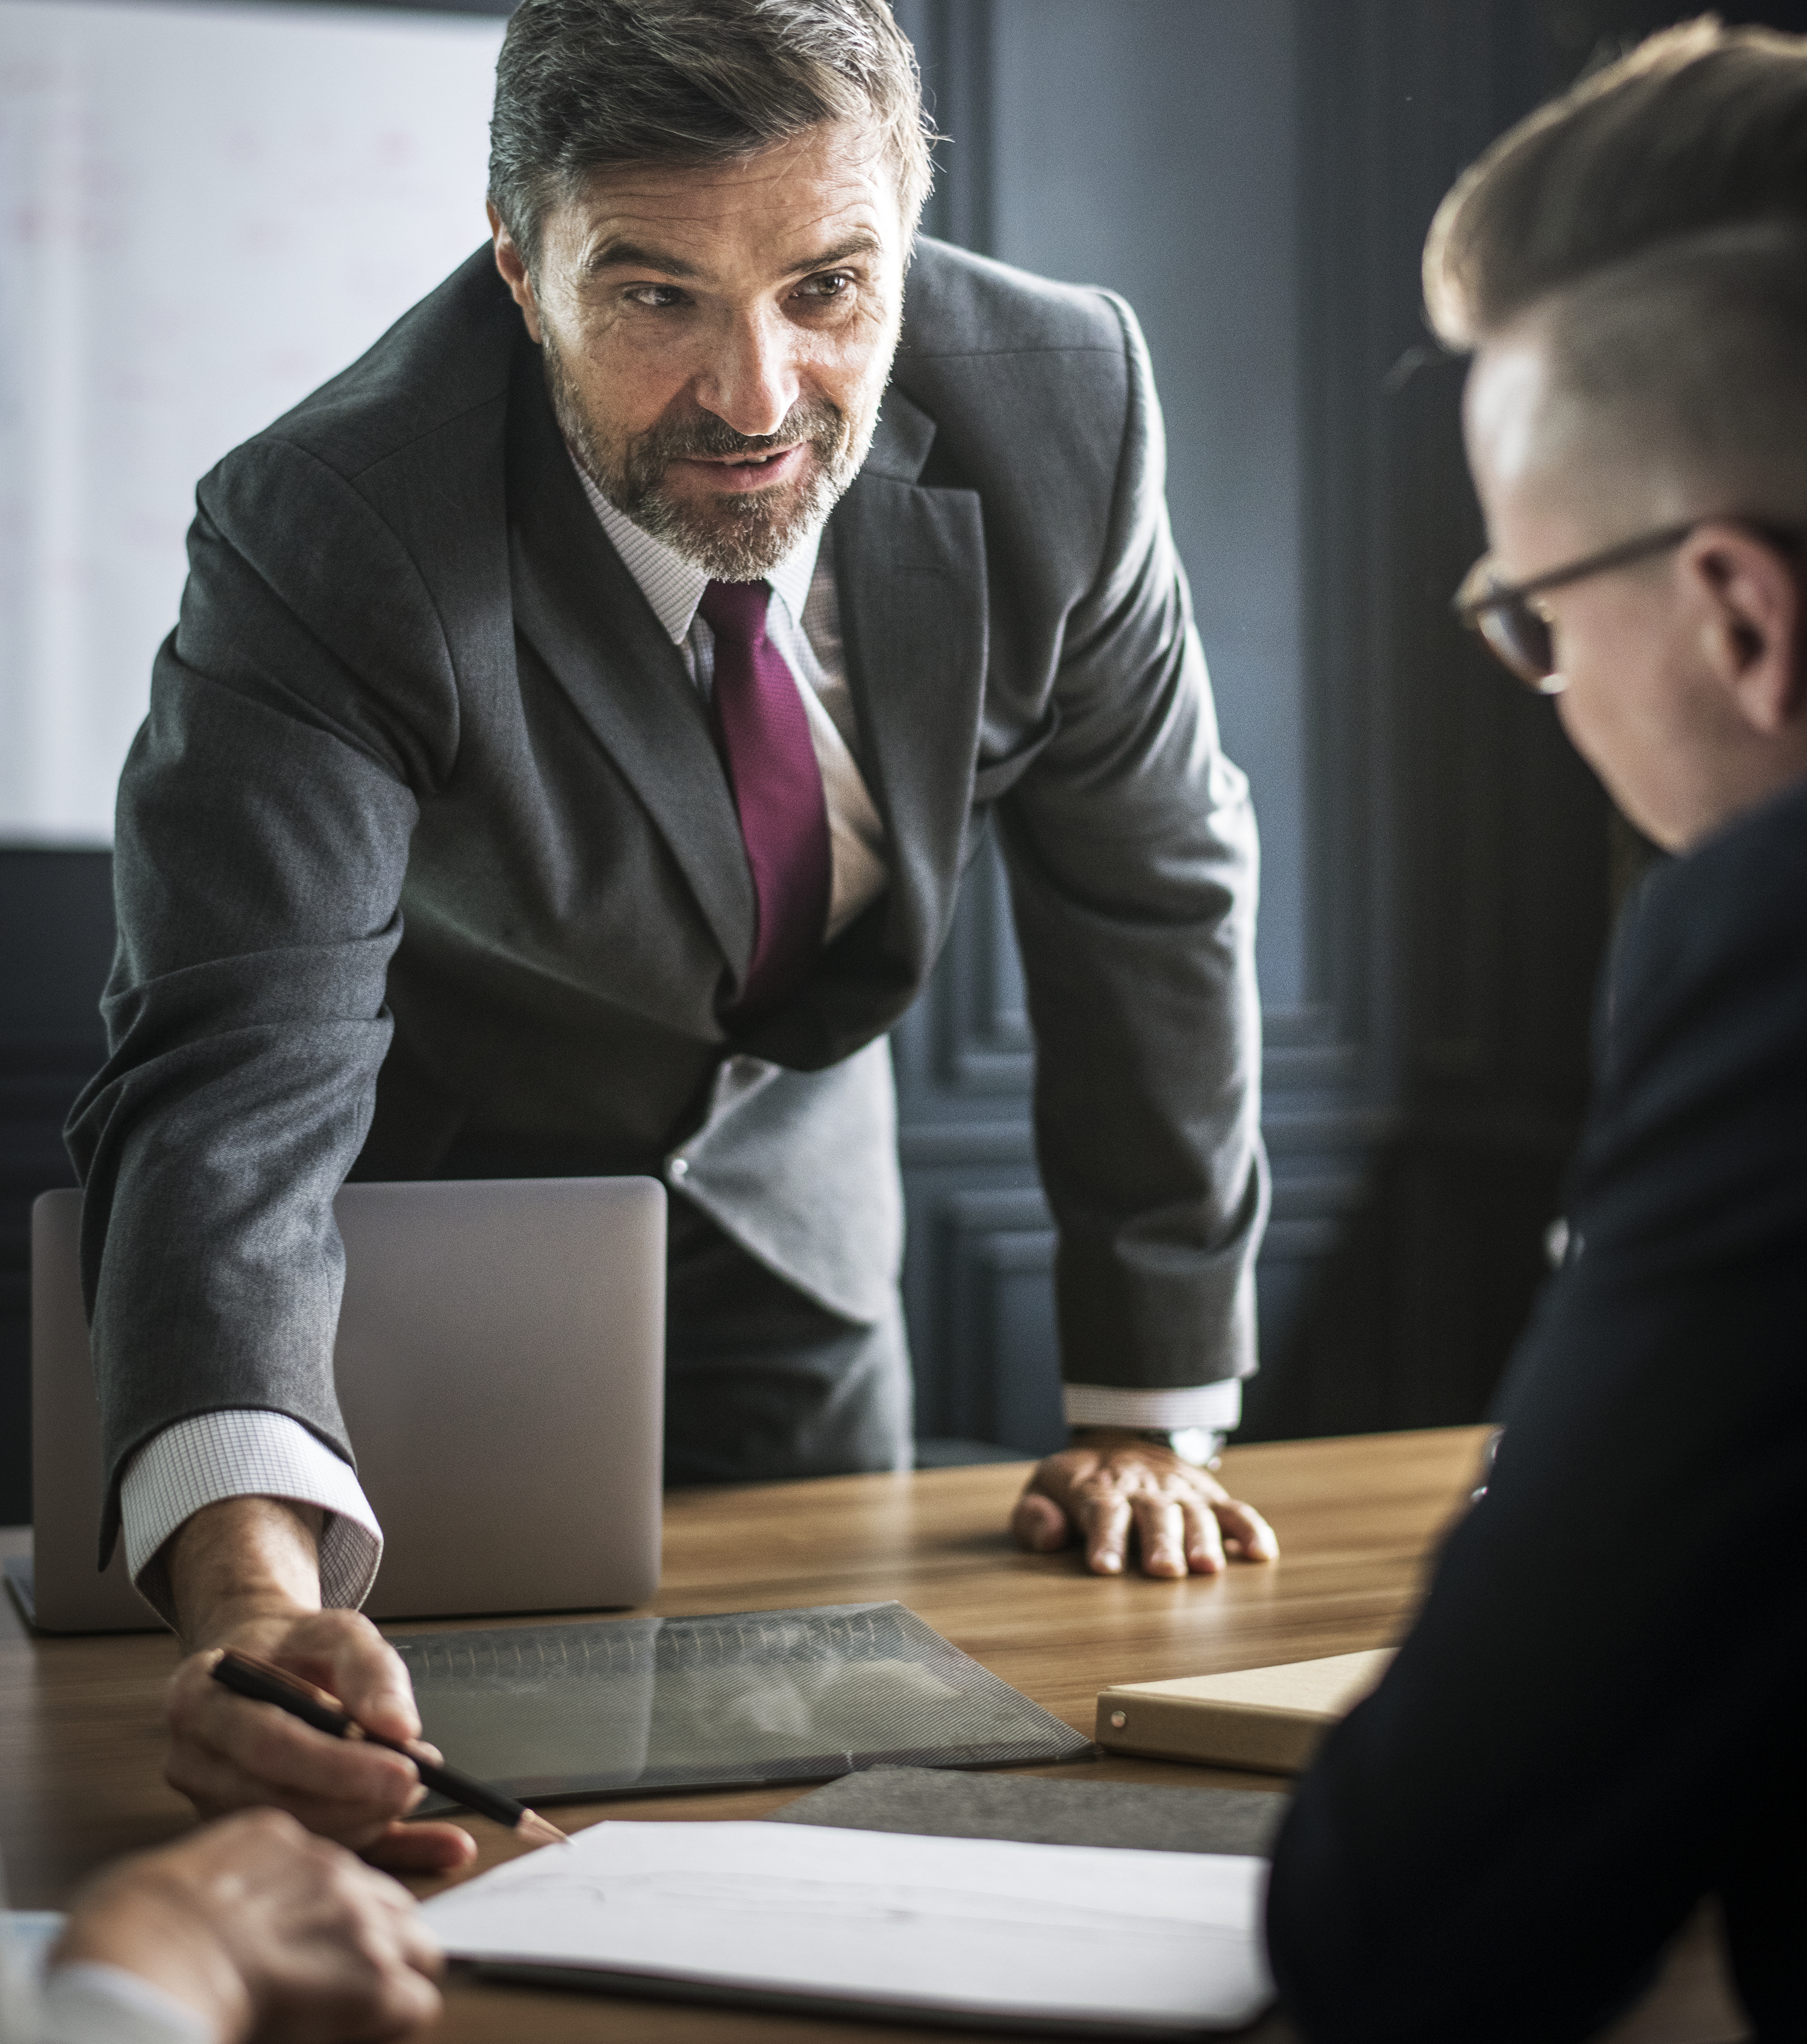
american, beard, business, business people, businessman, caucasian, communication, concentrated, connection, digital device, discussion, employee, focus, laptop, listening, manager, marketing, meeting, men, notebook, office, paper, partnership, pen, planning, pointing, serious, strategy, suit, talking, team, teamwork, technology, togetherness, training, working, businessperson, conversation, white collar worker, gentleman, job